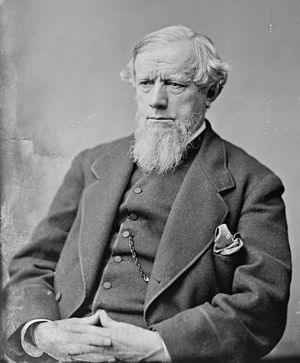
Allen G. Thurman
Allen G. Thurman
Allen Granberry Thurman var et Demokratisk medlem af Repræsentanternes Hus og Senatet fra Ohio, såvel som vicepræsidentkandidat for Demokraterne i 1888.